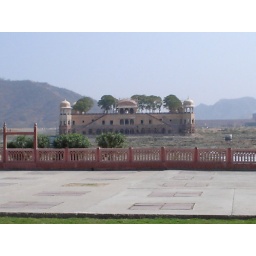
this is Jaipur water palace. it was originally built over a lake which has since dried.